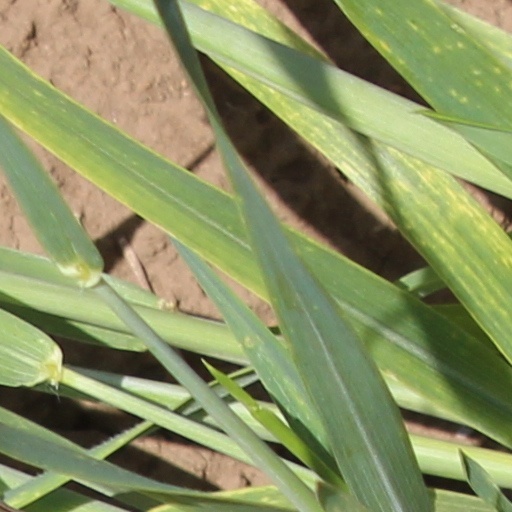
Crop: wheat